Sexuality in music videos

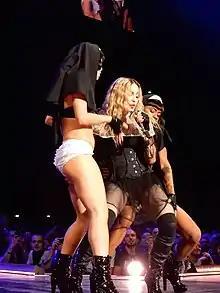
Madonna (center), a notable example in using sexuality in videos/live performances, who attracted significant critical analysis and criticisms

Sexuality in music videos has been evident since the 1980s. Sexuality refers to how people experience and express themselves as sexual beings. Music videos have been an integral part of popular culture and media consumption. From the early days of music on television in the 1980s, to the rise of social media in the 2010s to the present, music videos have used methods (dance, fashion, imagery, etc.) to explore sexuality. The concept of objectification vs reclamation of sexuality in music videos reflects tension between exploitation and empowerment, specifically for women and black individuals.